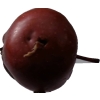
Label: Apple 18